University of al-Qarawiyyin

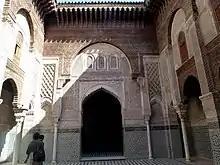
The Al-Attarine Madrasa (founded in 1323), just north of the Qarawiyyin Mosque

Many scholars consider al-Qarawiyyin's high point as an intellectual and scholarly center to be in the 13th and 14th centuries, when the curriculum was at its broadest and its prestige had reached new heights after centuries of expansion and elite patronage. Among the subjects taught around this period or shortly after were traditional religious subjects such as the Quran and "fiqh" (Islamic jurisprudence), and other sciences like grammar, rhetoric, logic, medicine, mathematics, astronomy and geography. By contrast, some subjects like alchemy/chemistry were never officially taught as they were considered too unorthodox.